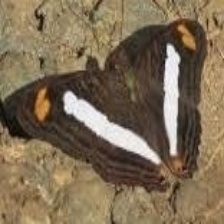
Species: Iphiclus sister